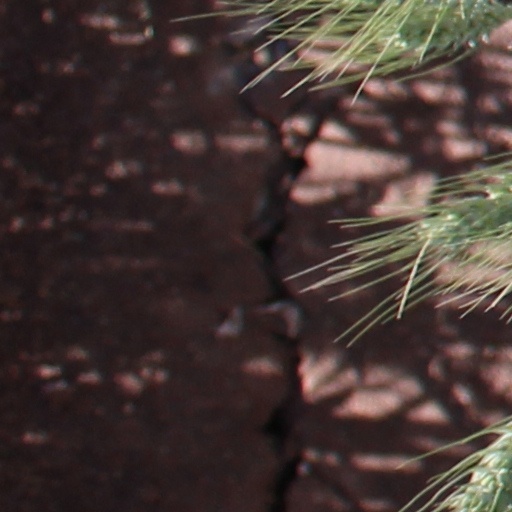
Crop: wheat